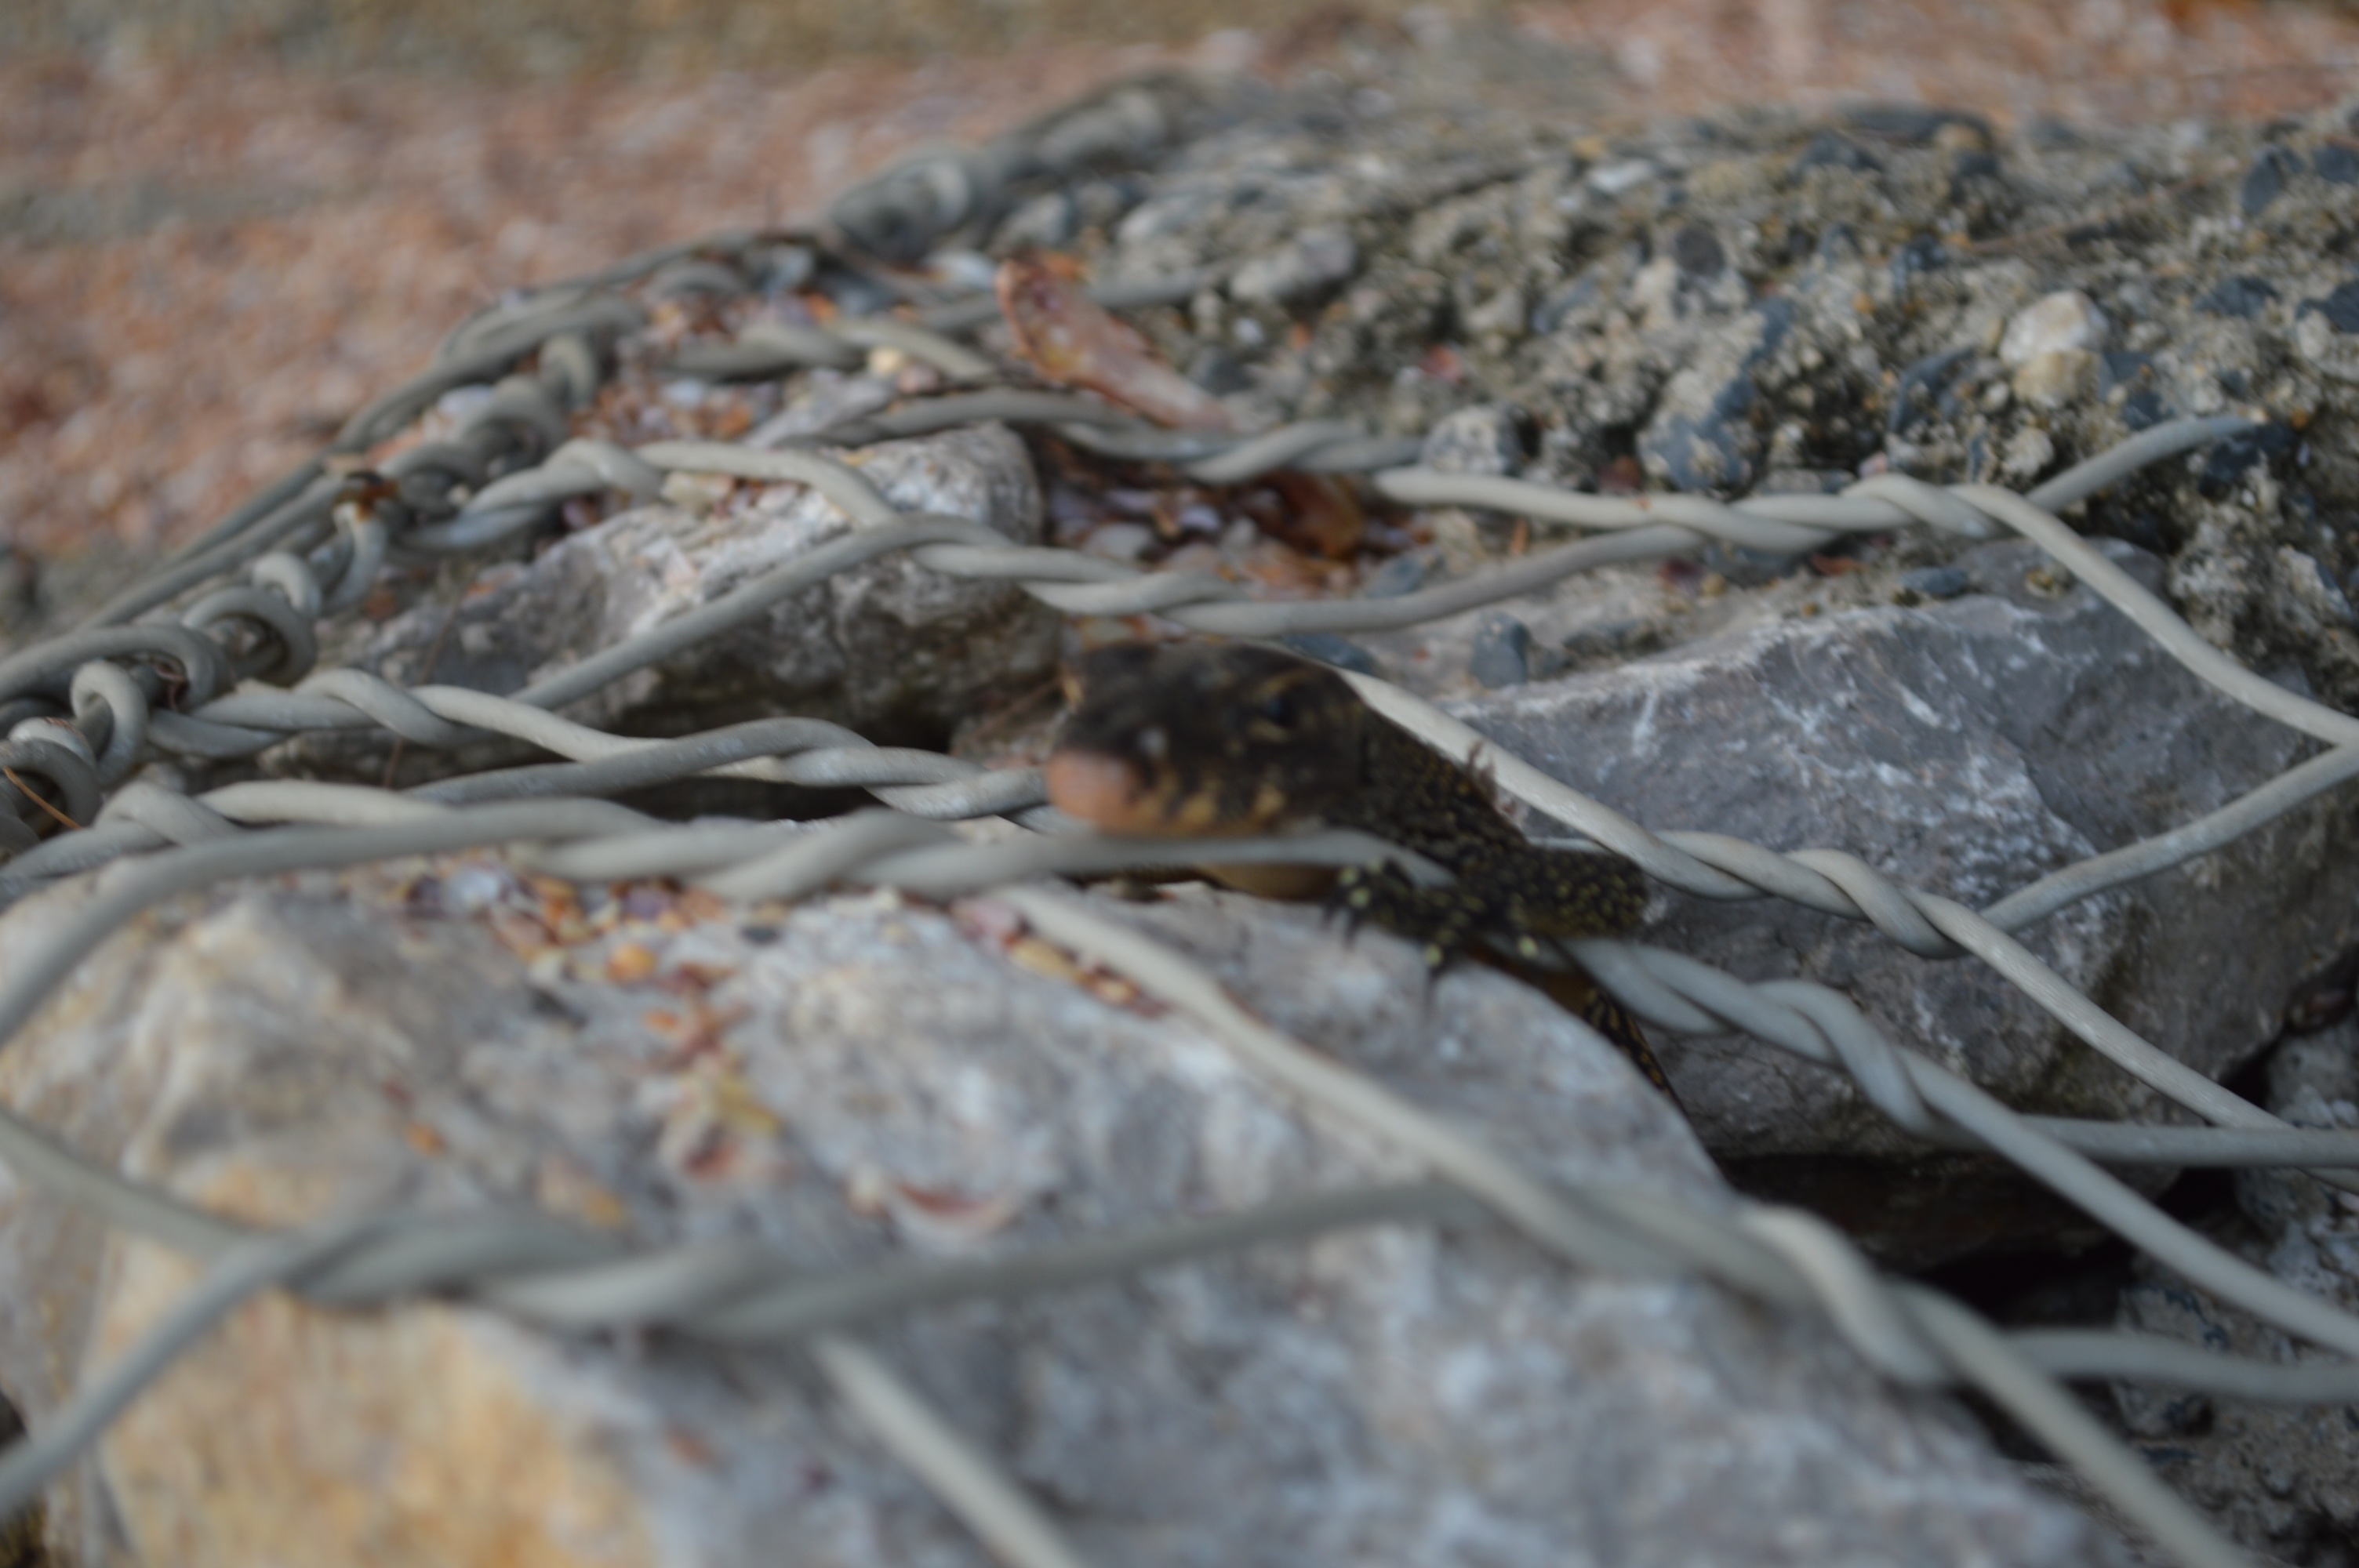
leaf, wildlife, reptile, fauna, lizard, scaled reptile